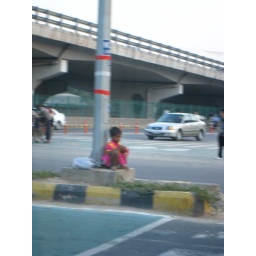
Girl sitting in a cross road